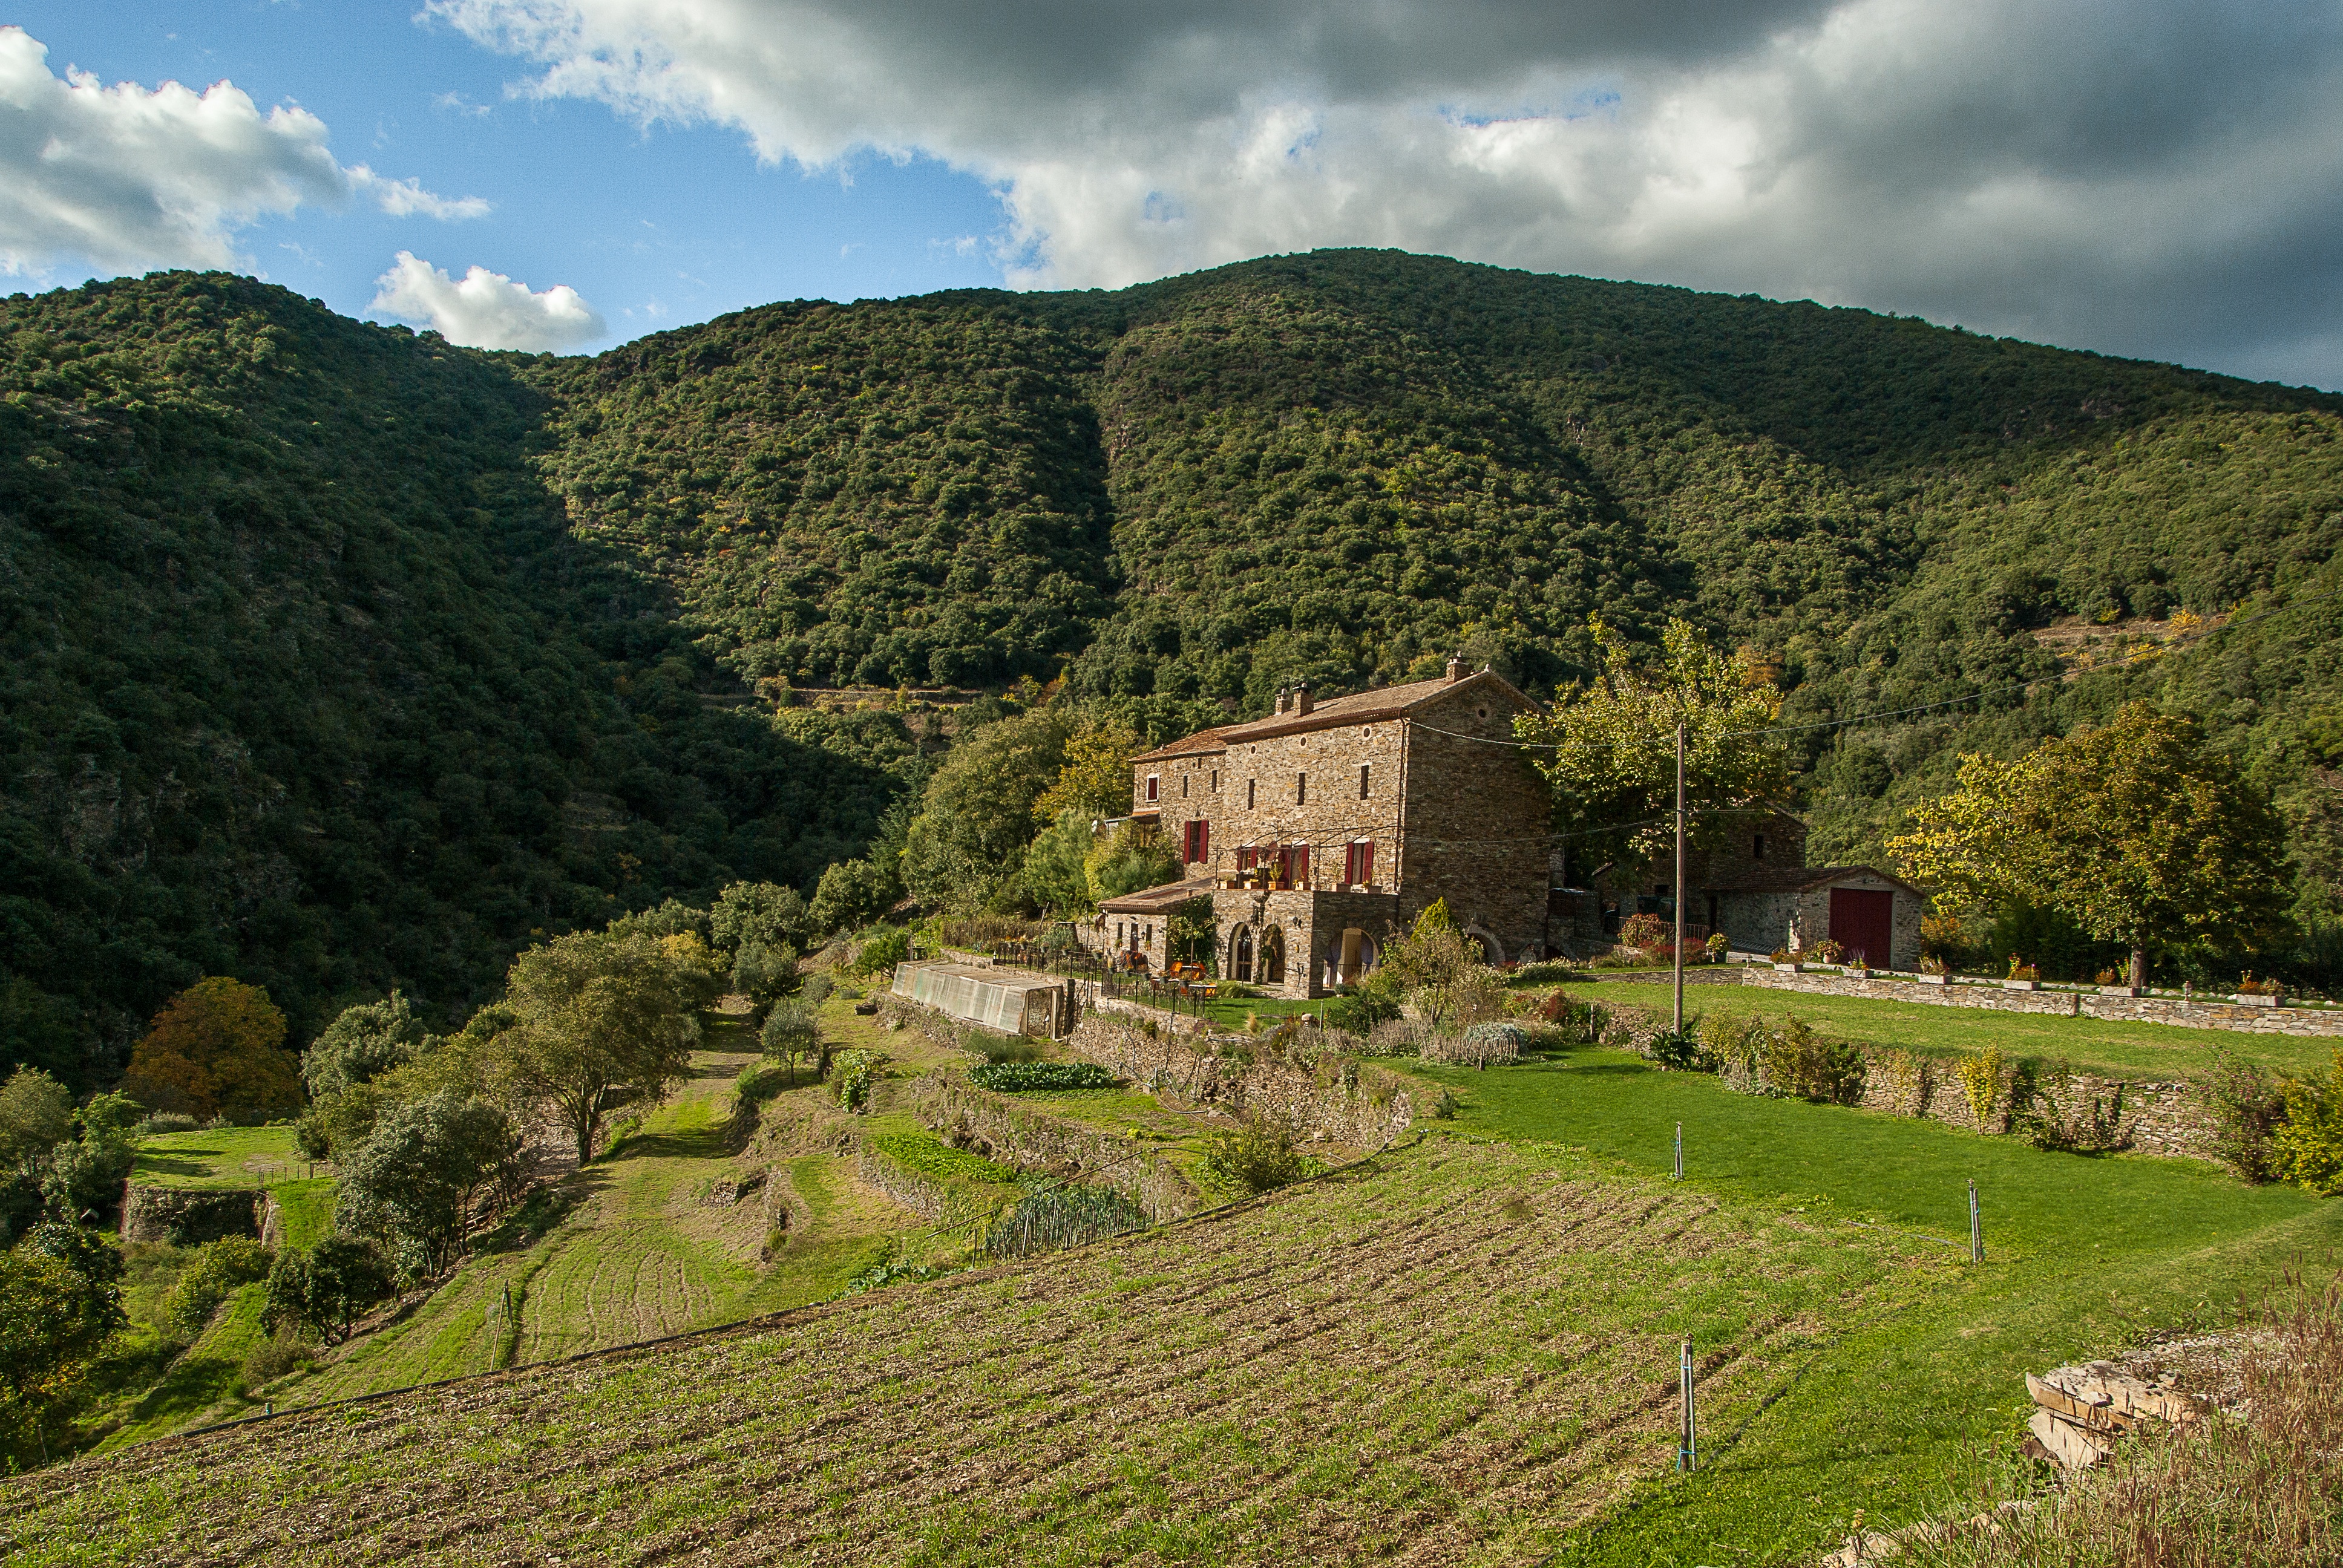
landscape, mountain, farm, meadow, hill, chateau, valley, mountain range, village, agriculture, highland, ruins, monastery, plateau, estate, cevennes, rural area, rustic building, mountainous landforms